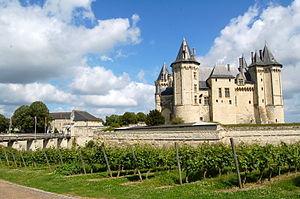
Vignes du château de Saumur